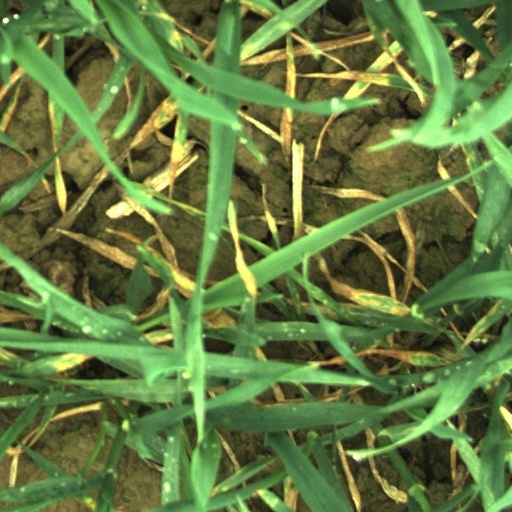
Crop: wheat